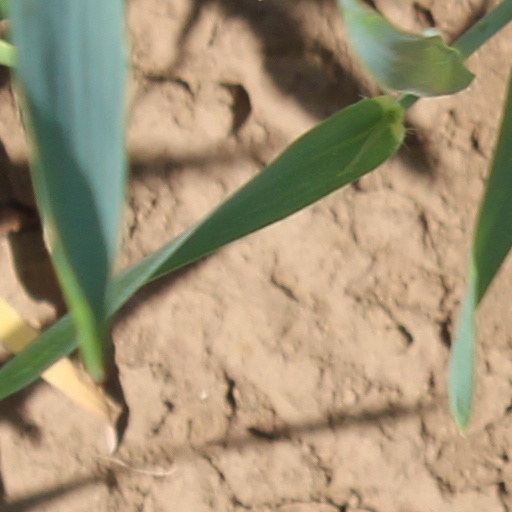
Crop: wheat